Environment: real
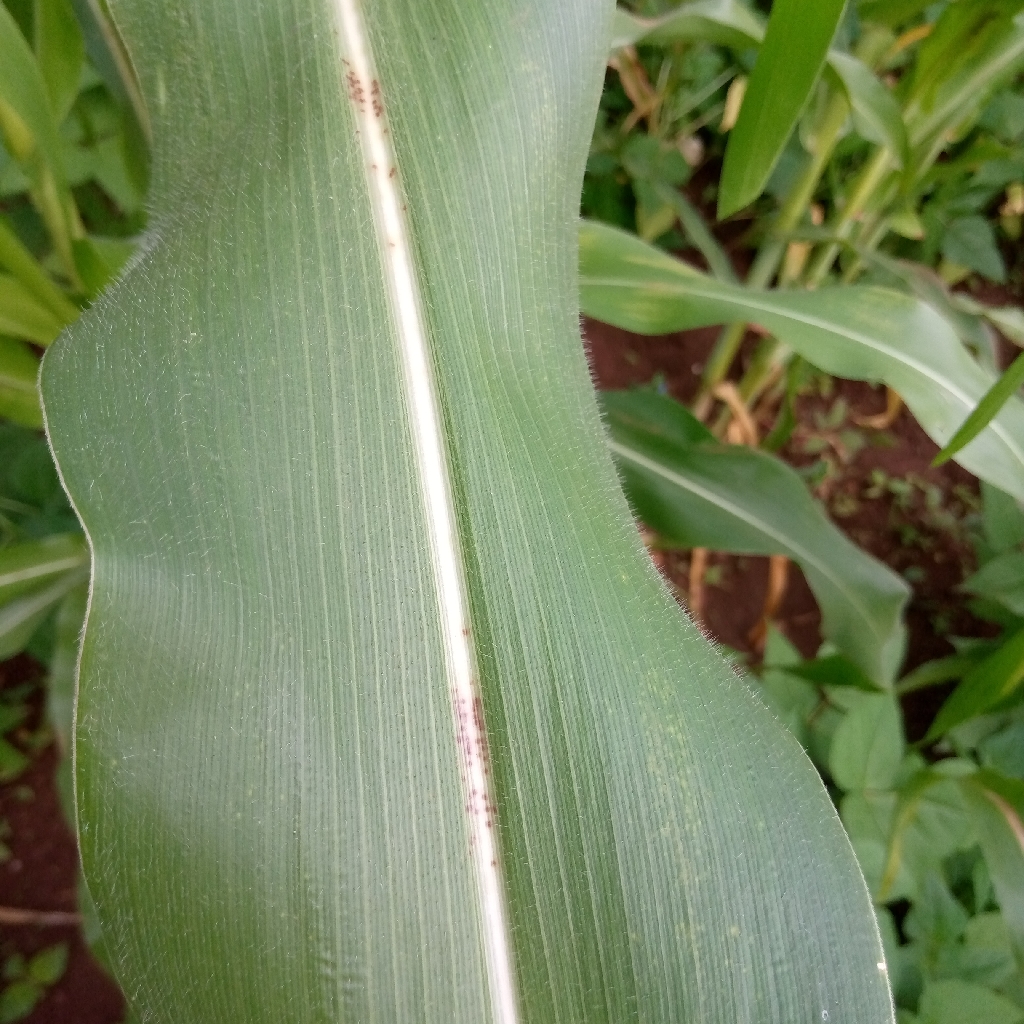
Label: healthy